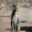
Label: leopard